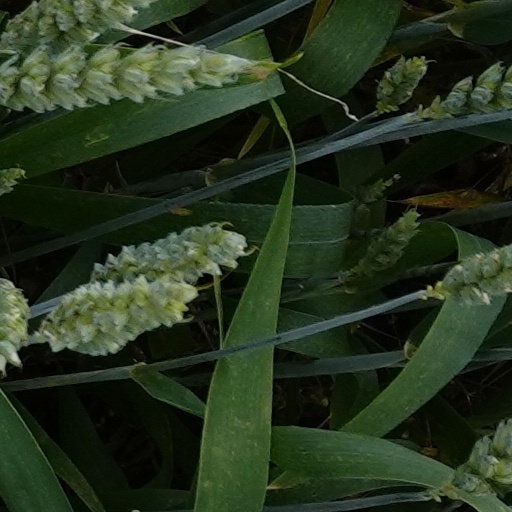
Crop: wheat